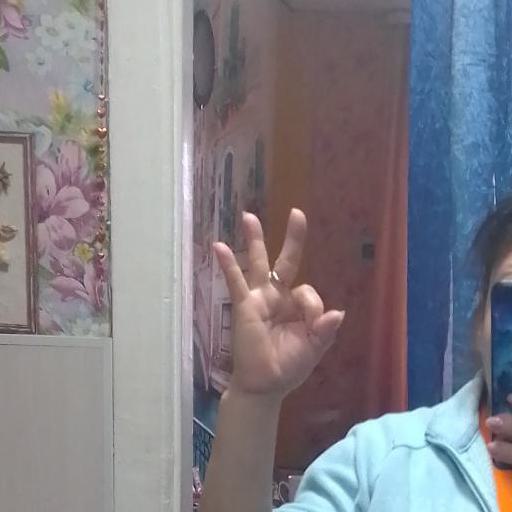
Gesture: ok